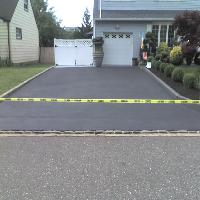
Weather: cloudy or overcast